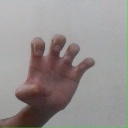
अक्षर: झ